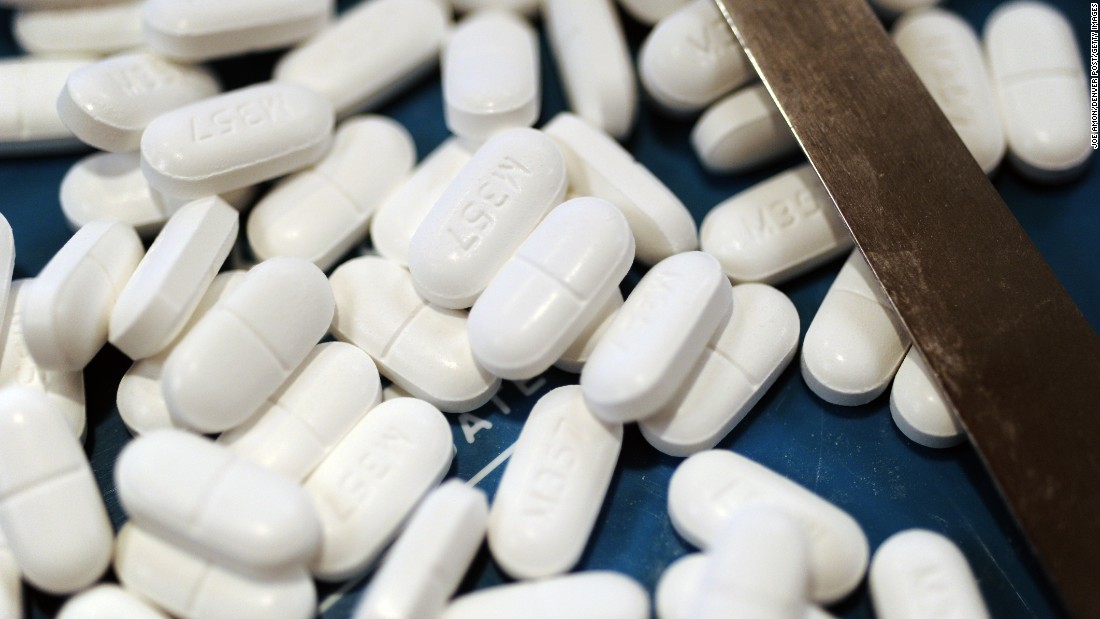
Label: plastic